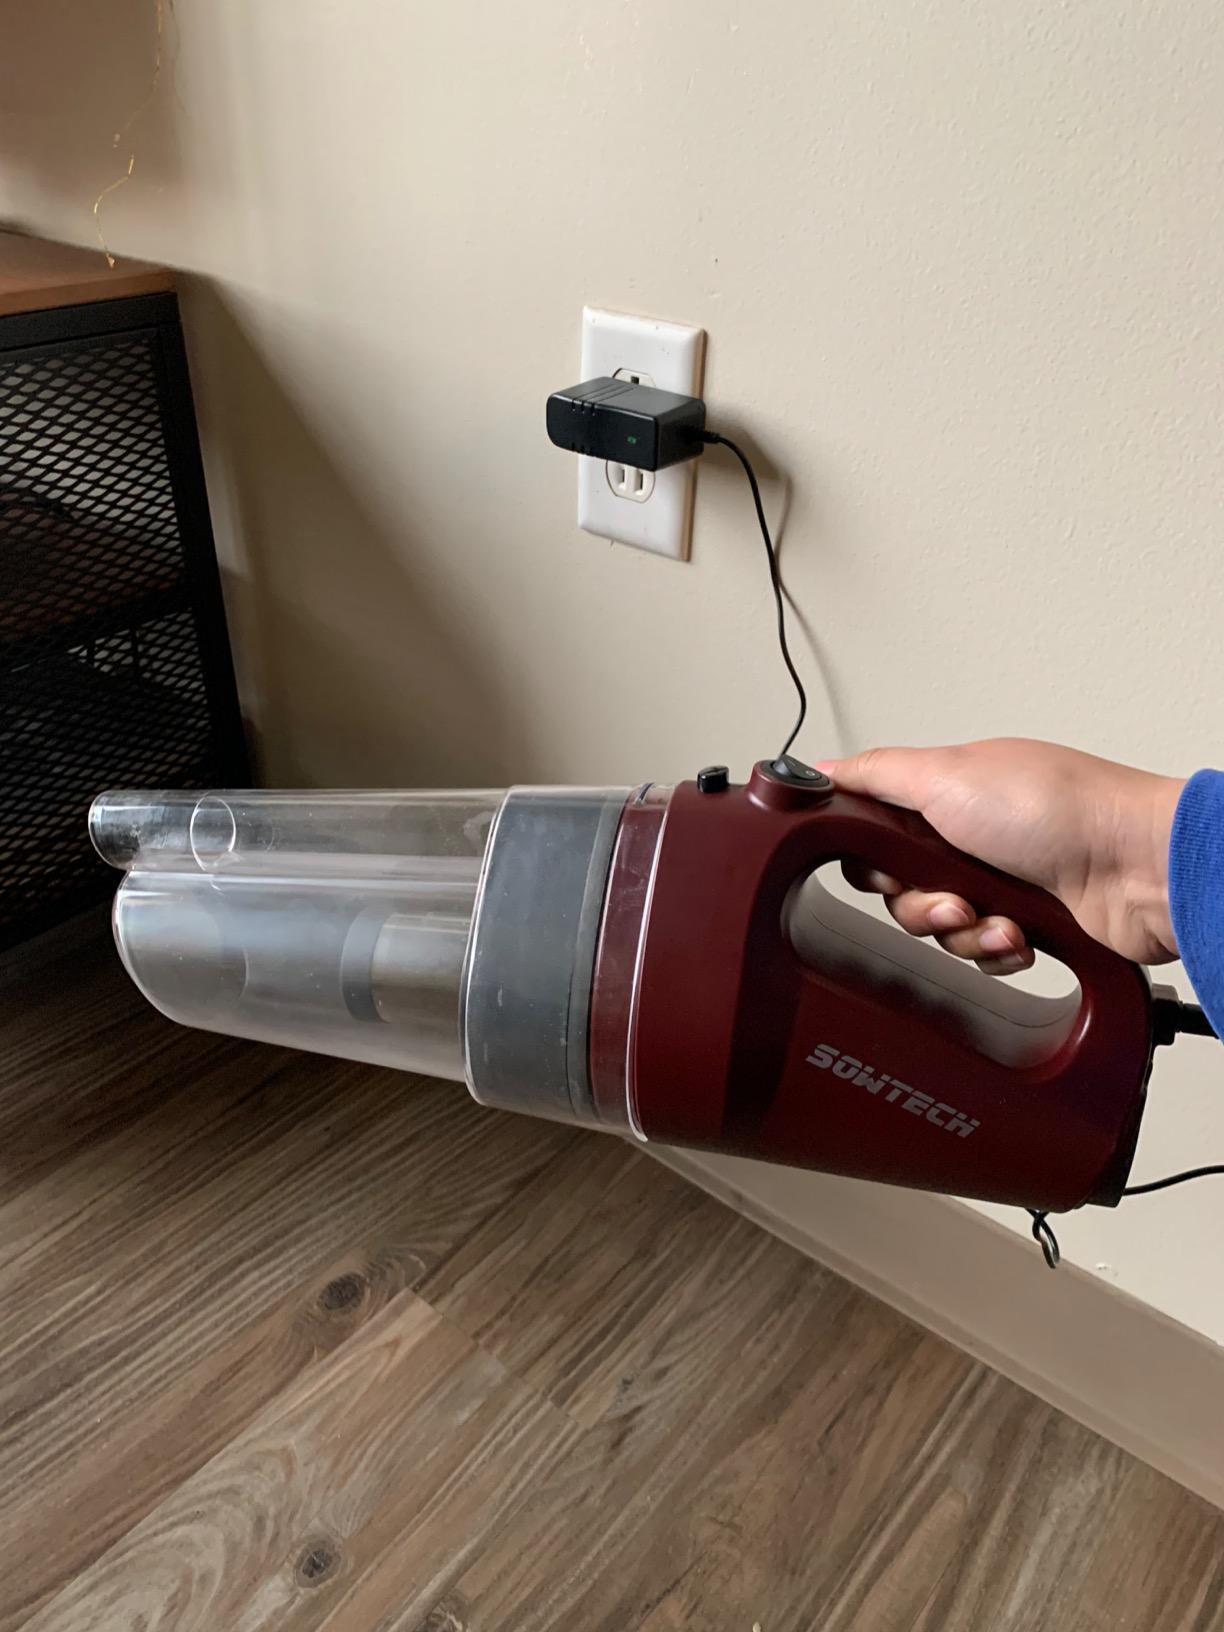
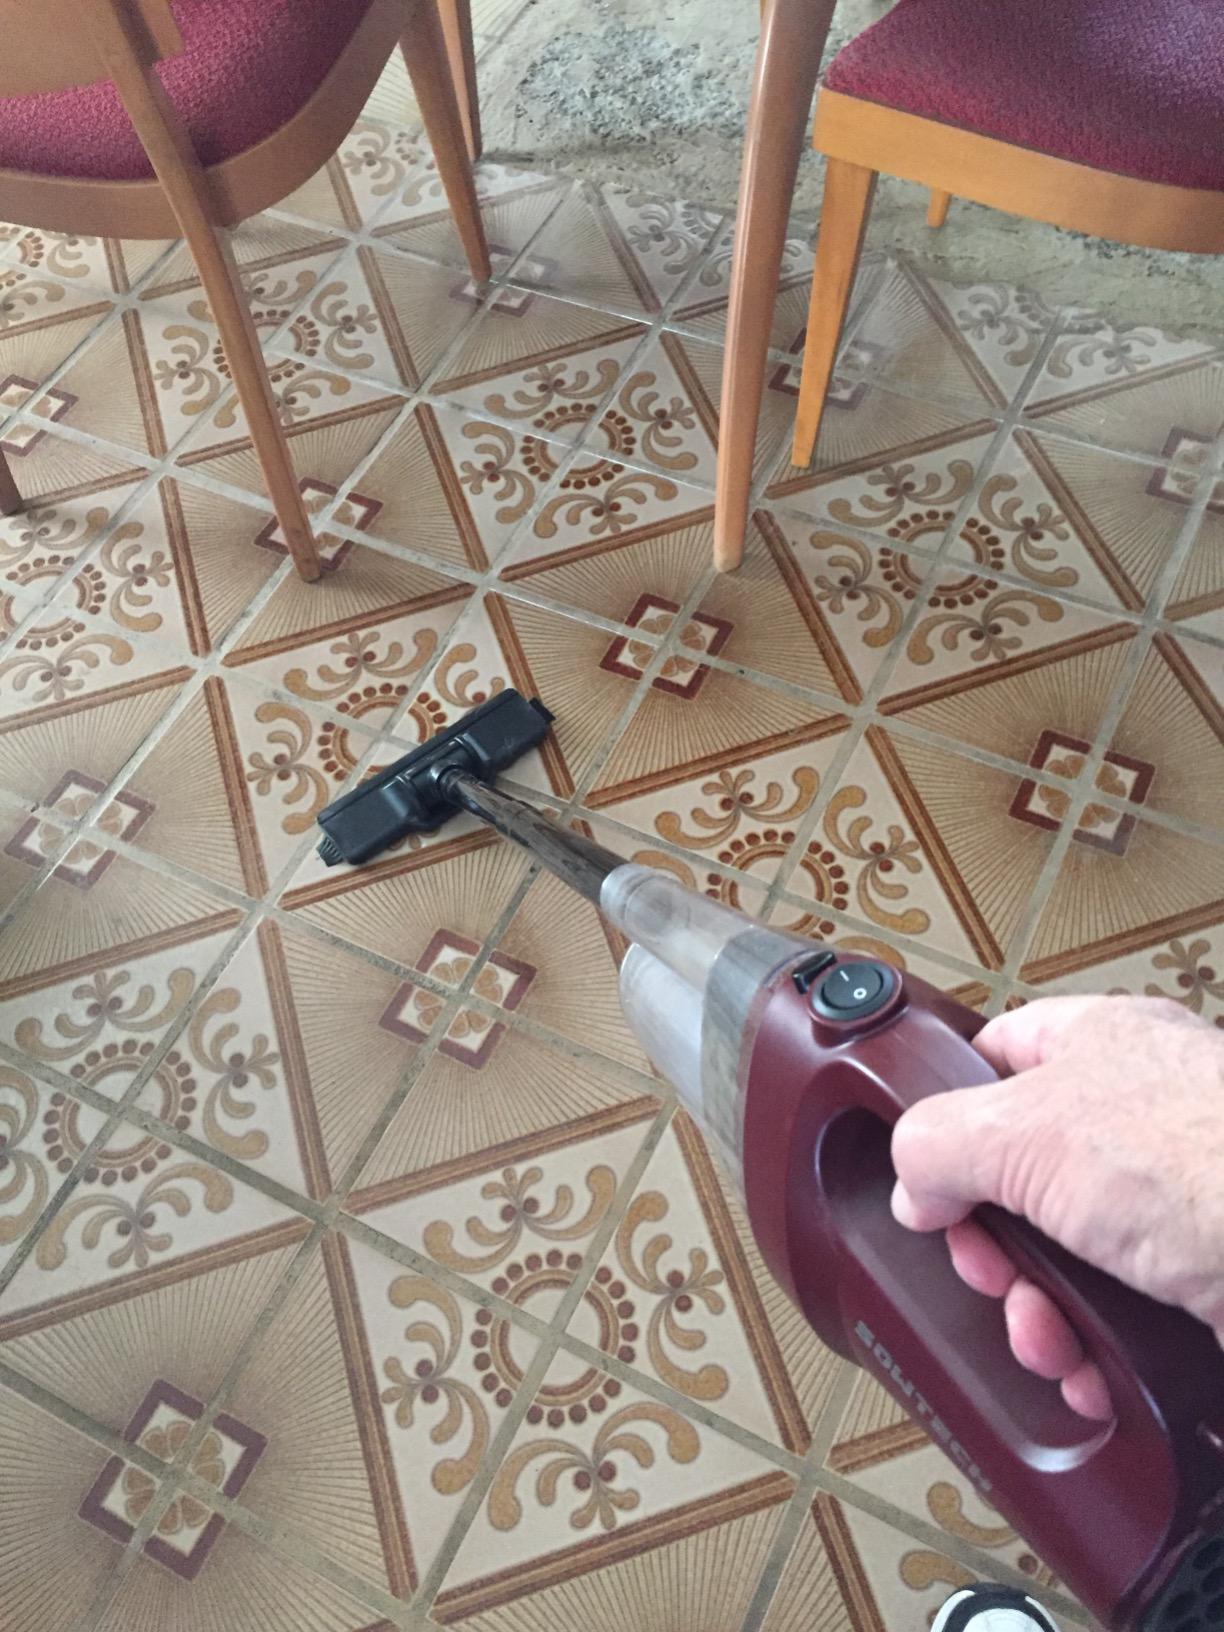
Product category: items_vacuum
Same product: yes